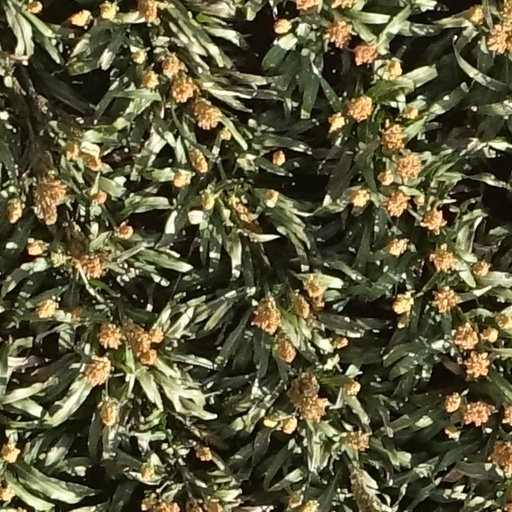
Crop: sorghum